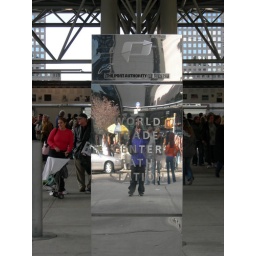
yeah, thats me in the purple &amp;amp; black running suit.